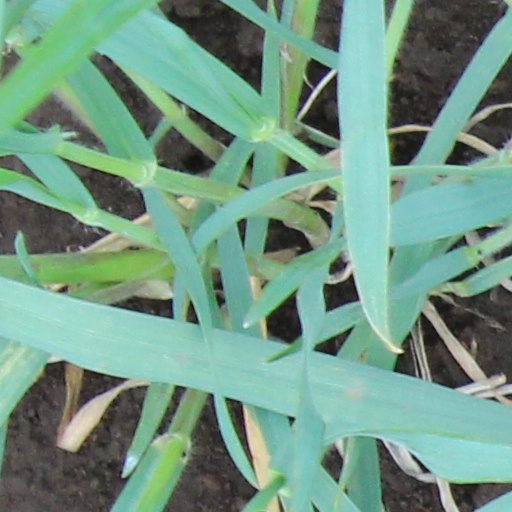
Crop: wheat